Sagas of Conan

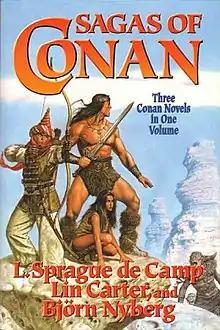
Cover of "Sagas of Conan"

Sagas of Conan is a 2004 omnibus collection of three previously issued fantasy books written by L. Sprague de Camp, Lin Carter and Björn Nyberg featuring Robert E. Howard's sword and sorcery hero Conan the Barbarian. It was first published in paperback by Tor Books.